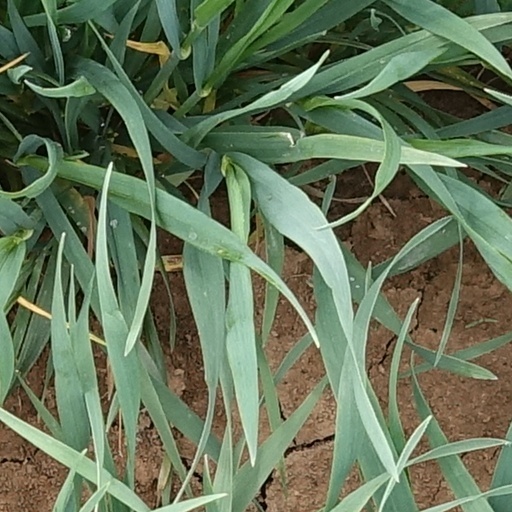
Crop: wheat